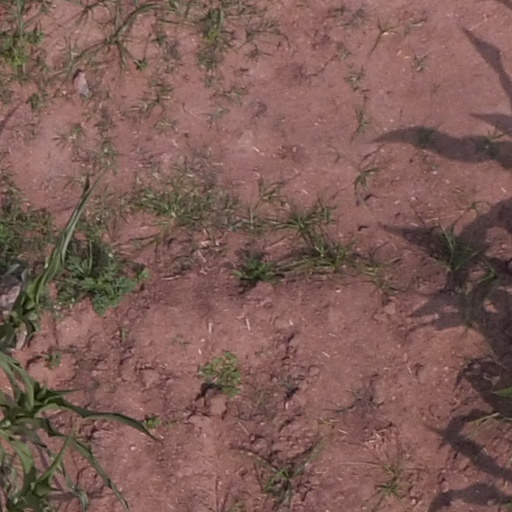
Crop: maize; corn